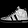
Label: Sneaker